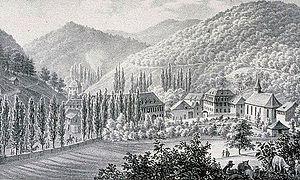
Vue de la manufacture d'armes à Klingenthal. Bibliothèque nationale et universitaire de Strasbourg
Les aspects économiques et logistiques des guerres napoléoniennes décrivent l'ensemble des facteurs économiques qui concoururent à la gestion matérielle — politique économique, production, etc. — et financière — financement des dépenses de guerre, etc. — des guerres menées sous le Consulat et le Premier Empire et par conséquent les causes et conséquences économiques de ces conflits. Ils couvrent également la gestion des ressources industrielles en vue de la production des armes et équipements militaires et l'organisation de celle-ci ou encore la logistique militaire et l'intendance militaire en vue de l'approvisionnement des armées en campagne.
Klingenthal [kliŋəntal] est un village français situé sur les communes de Bœrsch (à 80%) et d'Ottrott (20%), dans la communauté de communes des Portes de Rosheim, dans le département du Bas-Rhin, en région Grand Est, anciennement région Alsace.